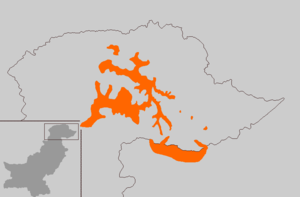
Le shina est une langue indo-iranienne du sous-groupe des langues dardes, parlée, selon C. Radloff, par, au minimum, 500 000 personnes, dans la région de Gilgit dans les montagnes du nord du Pakistan.
Les langues au Pakistan sont diverses et l'objet de nombreuses problématiques. Le Pakistan a pour langues officielles l'ourdou et l'anglais. L'ourdou est une langue véhiculaire comprise par une grande partie la population, mais a seulement 8 % de locuteurs natifs. Son importance trouve son origine dans la création du pays et dans la volonté de trouver une langue neutre vis-à-vis des langues régionales. L'anglais est parlé en langue seconde par environ 5 % de la population, et quelque 100 000 en langue maternelle.